Patrice Lumumba

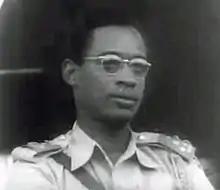
Colonel Mobutu,

Lumumba decided to travel to New York City in order to personally express the position of his government to the United Nations. Shortly before his departure, he announced that he had signed an economic agreement with a U.S. businessman who had created the Congo International Management Corporation (CIMCO). According to the contract (which had yet to be ratified by parliament), CIMCO was to form a development corporation to invest in and manage certain sectors of the economy. He also declared his approval of the second security council resolution, adding that "[Soviet] aid was no longer necessary" and announced his intention to seek technical assistance from the United States. On 22 July Lumumba left the Congo for New York City. He and his entourage reached the United States two days later after brief stops in Accra and London. There they rendezvoused with his UN delegation at the Barclay Hotel to prepare for meetings with UN officials. Lumumba was focused on discussing the withdrawal of Belgian troops and various options for technical assistance with Dag Hammarskjöld.